Dr. B. R. Ambedkar National Institute of Technology Jalandhar

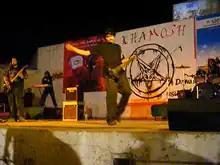
Demonic Resurrection performing at Khamosh (the Rocknite at Utkansh-09)

The admissions to the B. Tech programs is run by JoSSA (Joint Seat Allocation Authority). Students were admitted on the basis of All India Engineering Entrance Examination (AIEEE) till 2012 but from 2013 the admission is based on Joint Entrance Examination Main (JEE Main) conducted across India. Total seats for B.Tech. is 652 for 2011 admissions. For the session of 2019–2020, the seats for B.Tech. had increased by 33% and 874 students were admitted for B.tech courses. Similarly, the number of postgraduate seats were also doubled. As of 2019, there are 3854 students in Graduate and postgraduate programs of the institute. Admissions to the MTech programs are by the GATE exam conducted by the IIT and IISc. The postgraduate admission is on the basis of research and interviews by the appropriate screening committees.